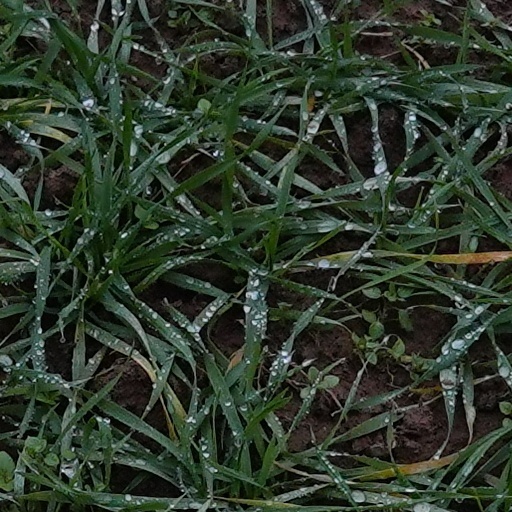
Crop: wheat